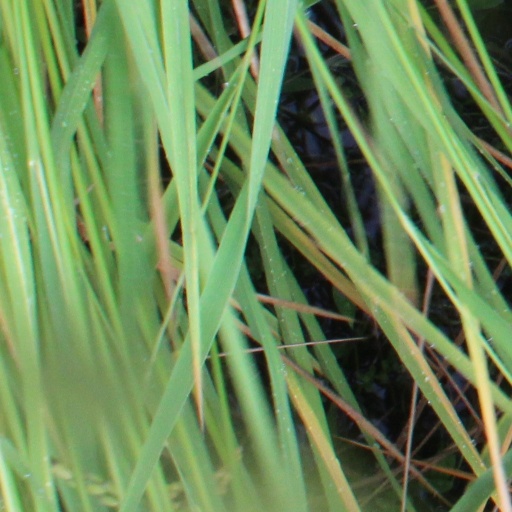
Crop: rice